Joan Jett and the Blackhearts

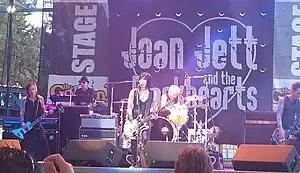
Joan Jett and the Blackhearts performing in Sacramento, California, 2012

Joan Jett and the Blackhearts is an American rock band formed in Los Angeles, California in 1980 as a conjunction of lead musician, singer and songwriter Joan Jett and the backup band. It has undergone many lineup changes since its inception, with founders Jett and producer Kenny Laguna being its only consistent members.